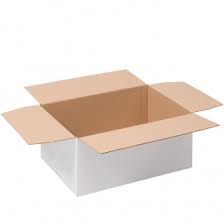
Waste category: cardboard